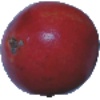
Label: pomegranate